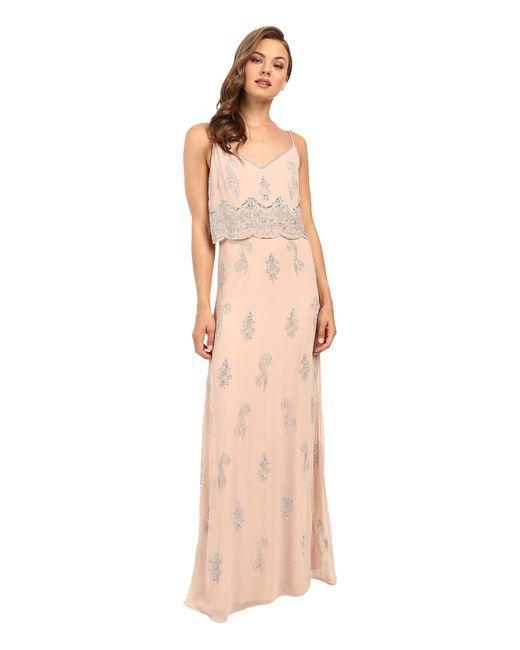
besticktes hellrosa langes Kleid für Damen